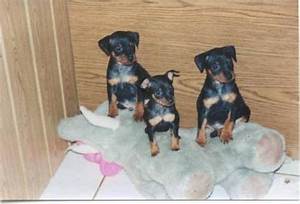
Label: cane